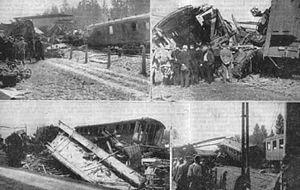
Cette liste d'accidents ferroviaires en Suisse est une liste non exhaustive des accidents de chemin de fer survenus en Suisse.